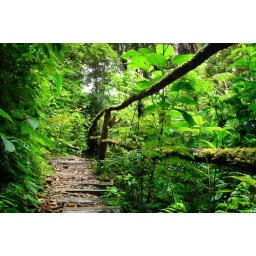
La Tigra is a cloud forest by Tegucigalpa, the capital of Honduras. There you can find amazing sceneries.